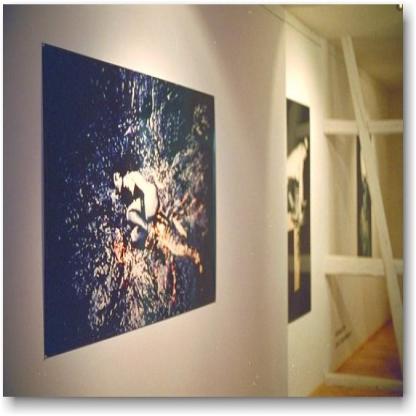
Scene: Indoor